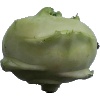
Label: Kohlrabi 1